History of the United States (1776–1789)

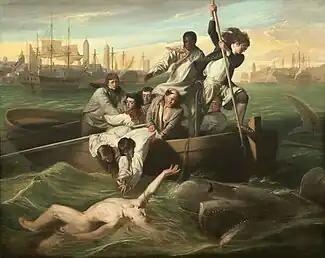
"Watson and the Shark", a 1778 portrait by John Singleton Copley

Those who advocated the Constitution took the name Federalists and quickly gained supporters throughout the nation. The most influential Federalists were Alexander Hamilton and James Madison, the anonymous authors of "The Federalist Papers", a series of 85 essays published in New York newspapers, written under the pen name "Publius" to sway the closely divided New York legislature. The papers have become seminal documents for the United States and have often been cited by jurists. Those who opposed the new Constitution became known as the Anti-Federalists. They were generally local rather than cosmopolitan in perspective, oriented to plantations and farms rather than commerce or finance, and wanted strong state governments and a weak national government.